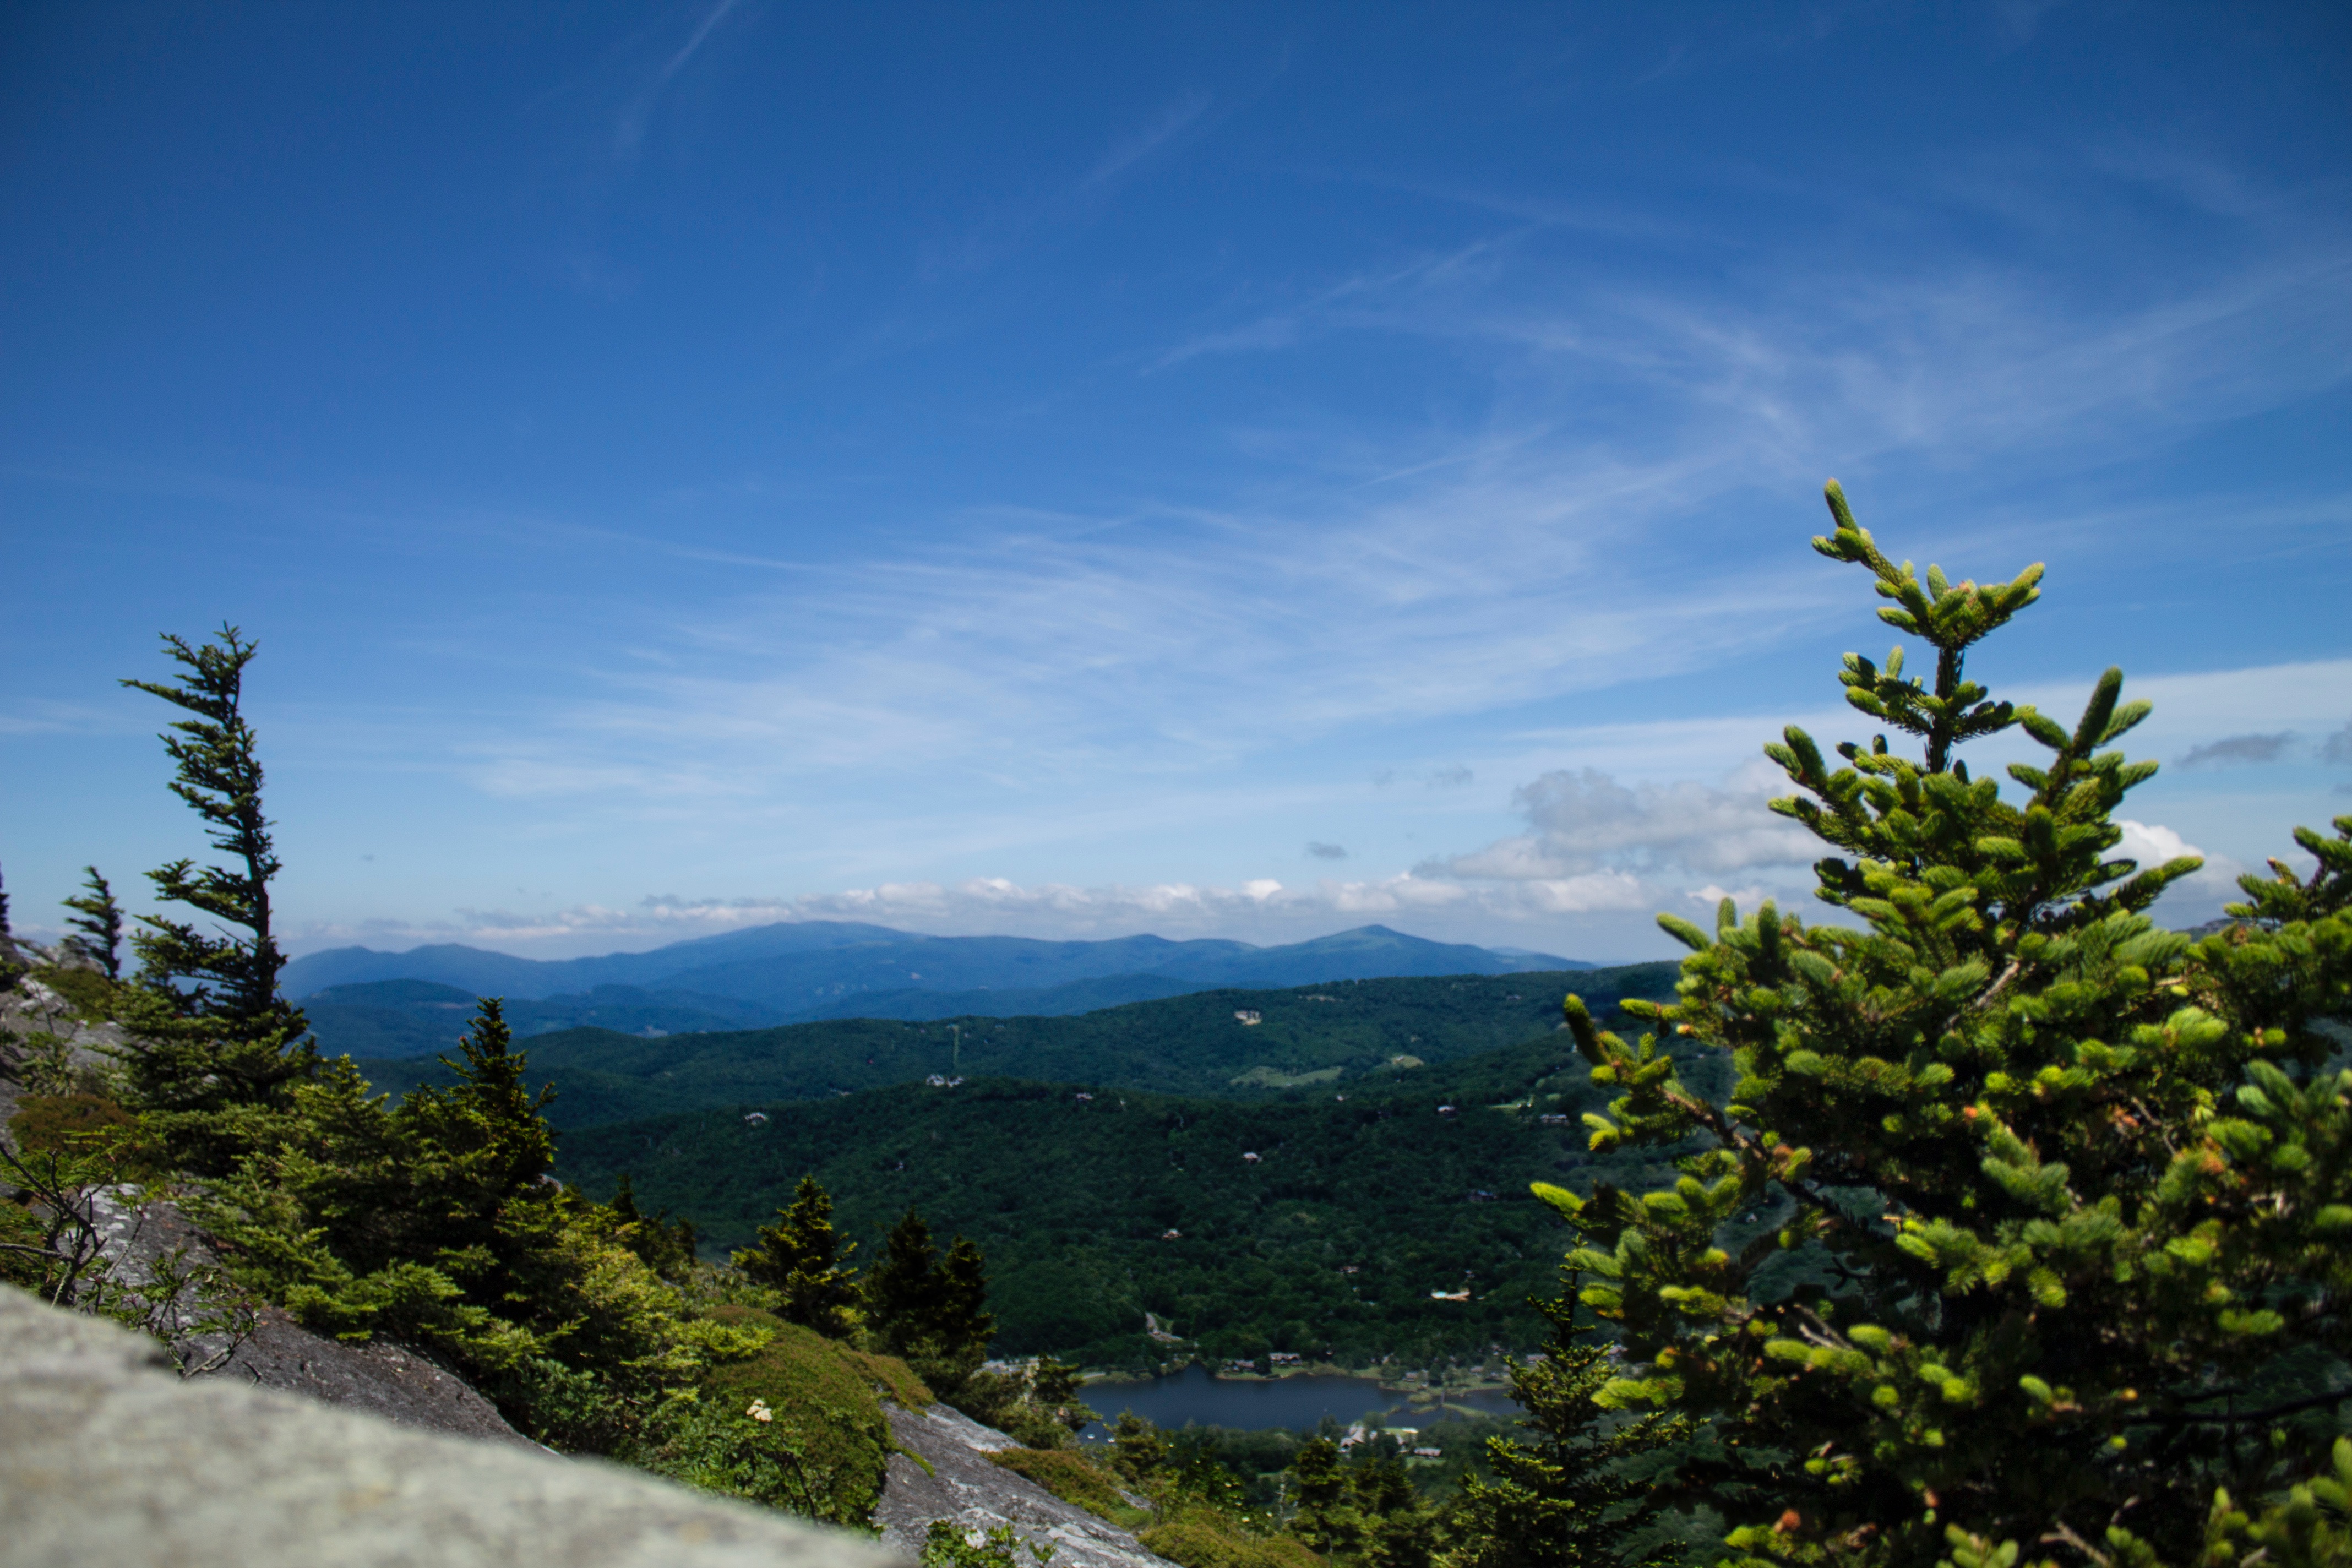
landscape, tree, nature, wilderness, mountain, cloud, sky, meadow, hill, mountain range, ridge, alps, plateau, ecosystem, landform, geographical feature, woody plant, mountainous landforms